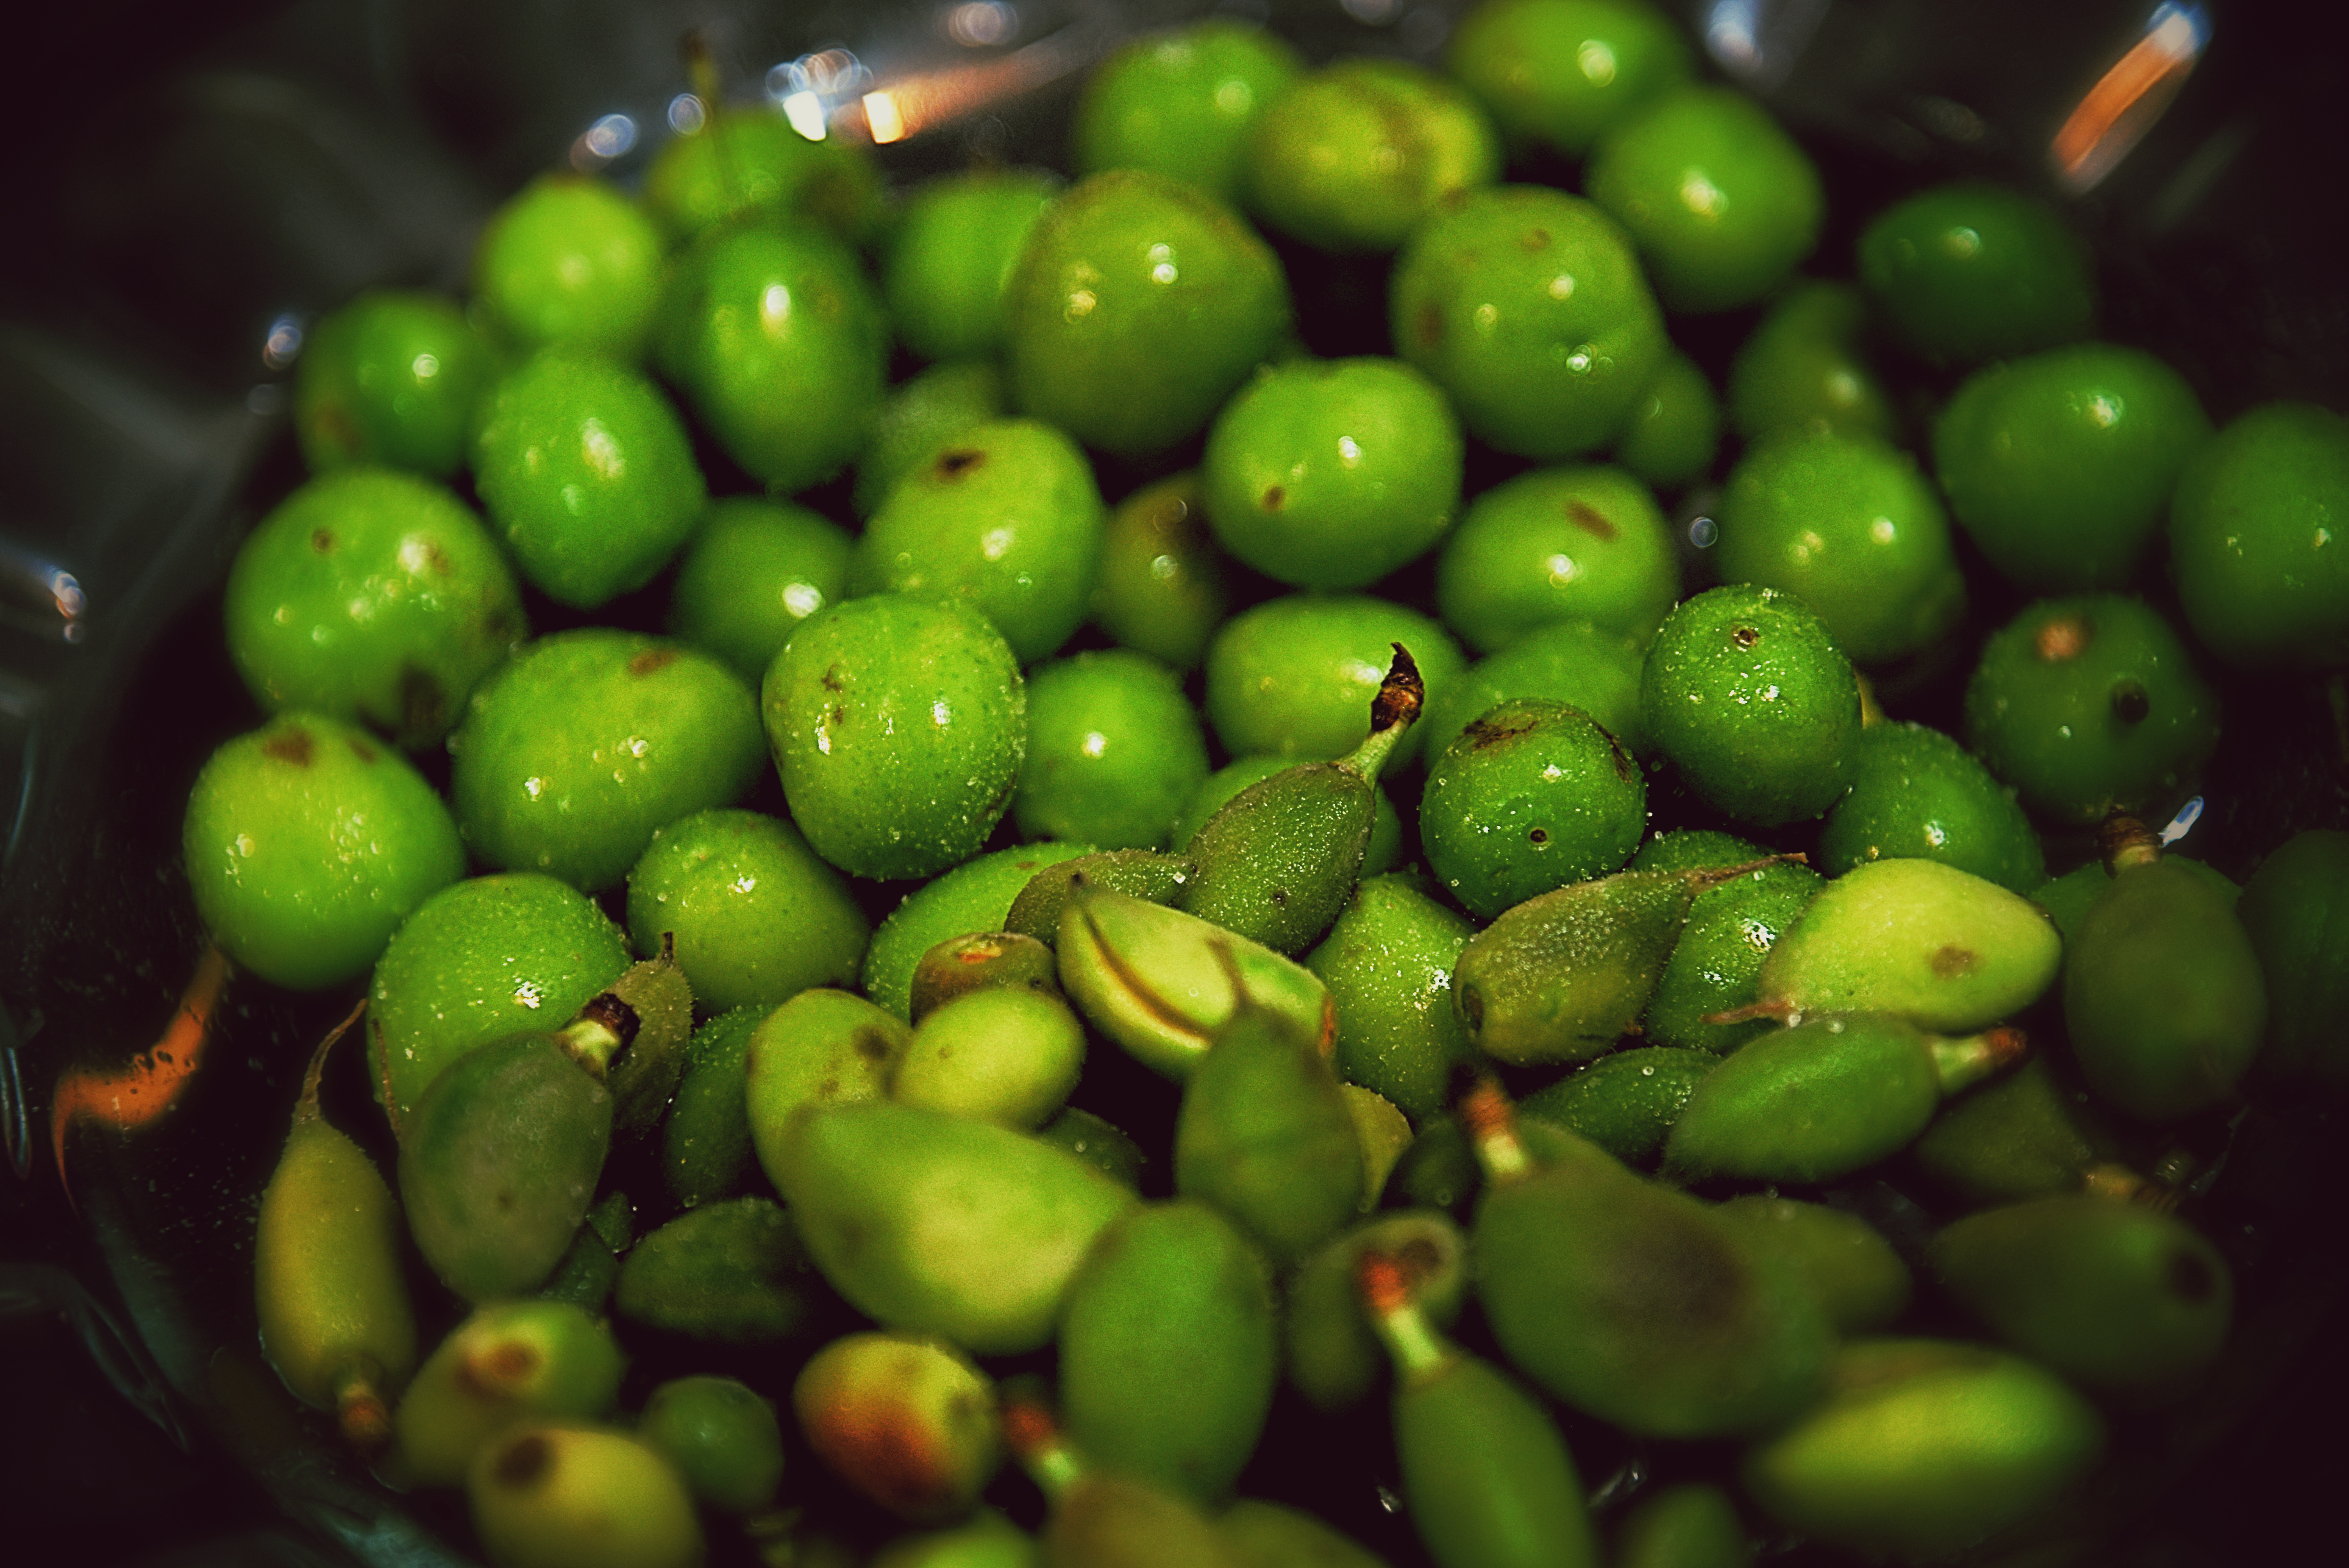
photography, fruit, produce, vegetarian food, local food